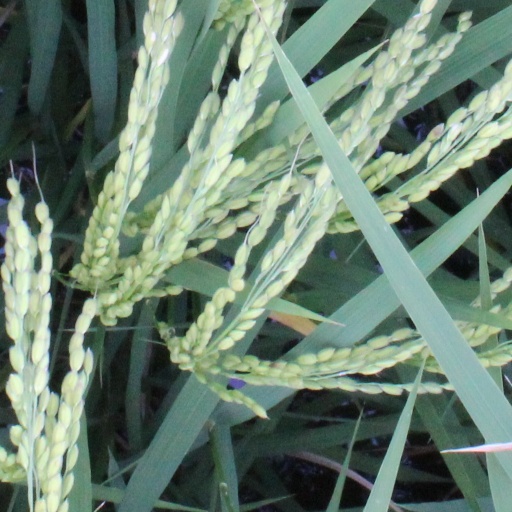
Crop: rice